Versed (poetry collection)

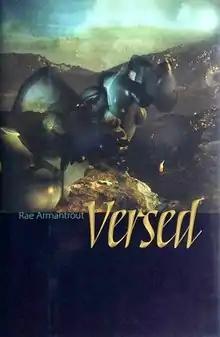

Versed is a book of poetry written by Rae Armantrout and published by Wesleyan University Press in 2009 (see 2009 in poetry). It won the 2009 National Book Critics Circle Award for Poetry and the 2010 Pulitzer Prize for Poetry after being named a finalist for the National Book Award. Armantrout is only the third poet to win two out of these three awards in one year.